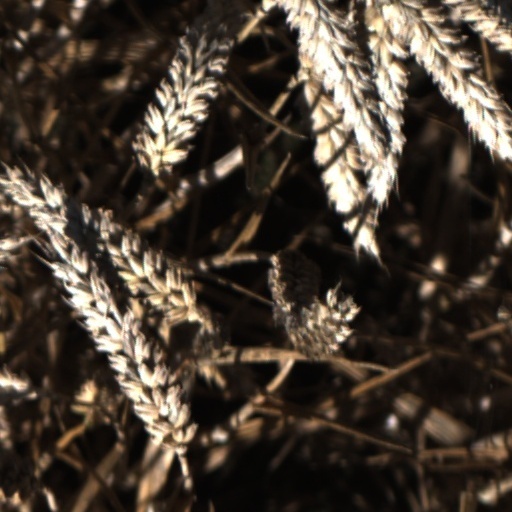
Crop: wheat